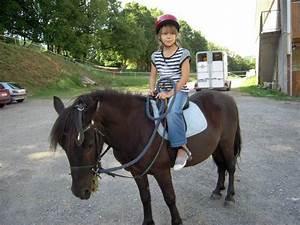
horse